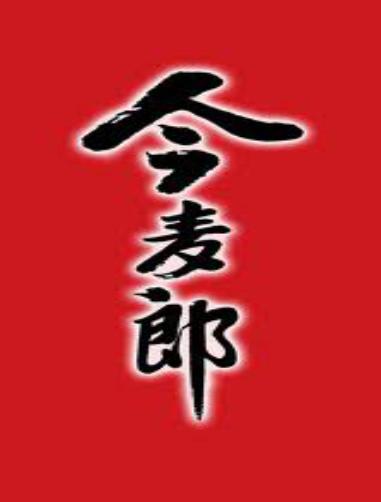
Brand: Ijml
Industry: Food